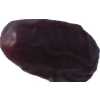
Label: dates